Kuldhara

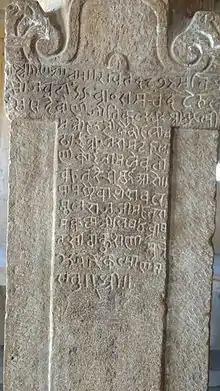
Inscription on a pillar inside the temple of Kuldhara

The residents of the village were Vaishnavites. The main temple of the village had sculptures of Vishnu and Mahishasura Mardini. Most of the inscriptions start with an invocation to Ganesha, whose miniature sculptures also appear on the gateways. The villagers also worshiped bull and a local horse-riding deity.